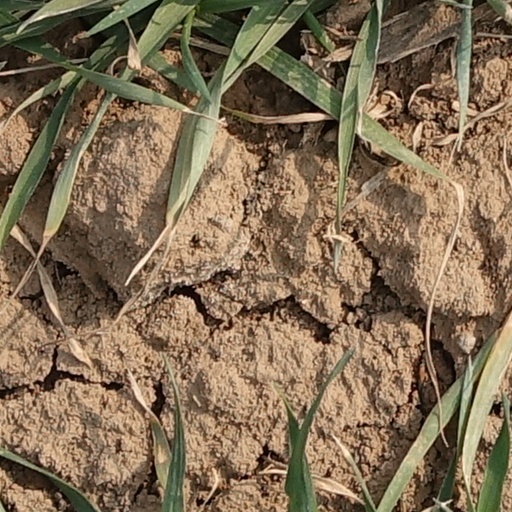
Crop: wheat